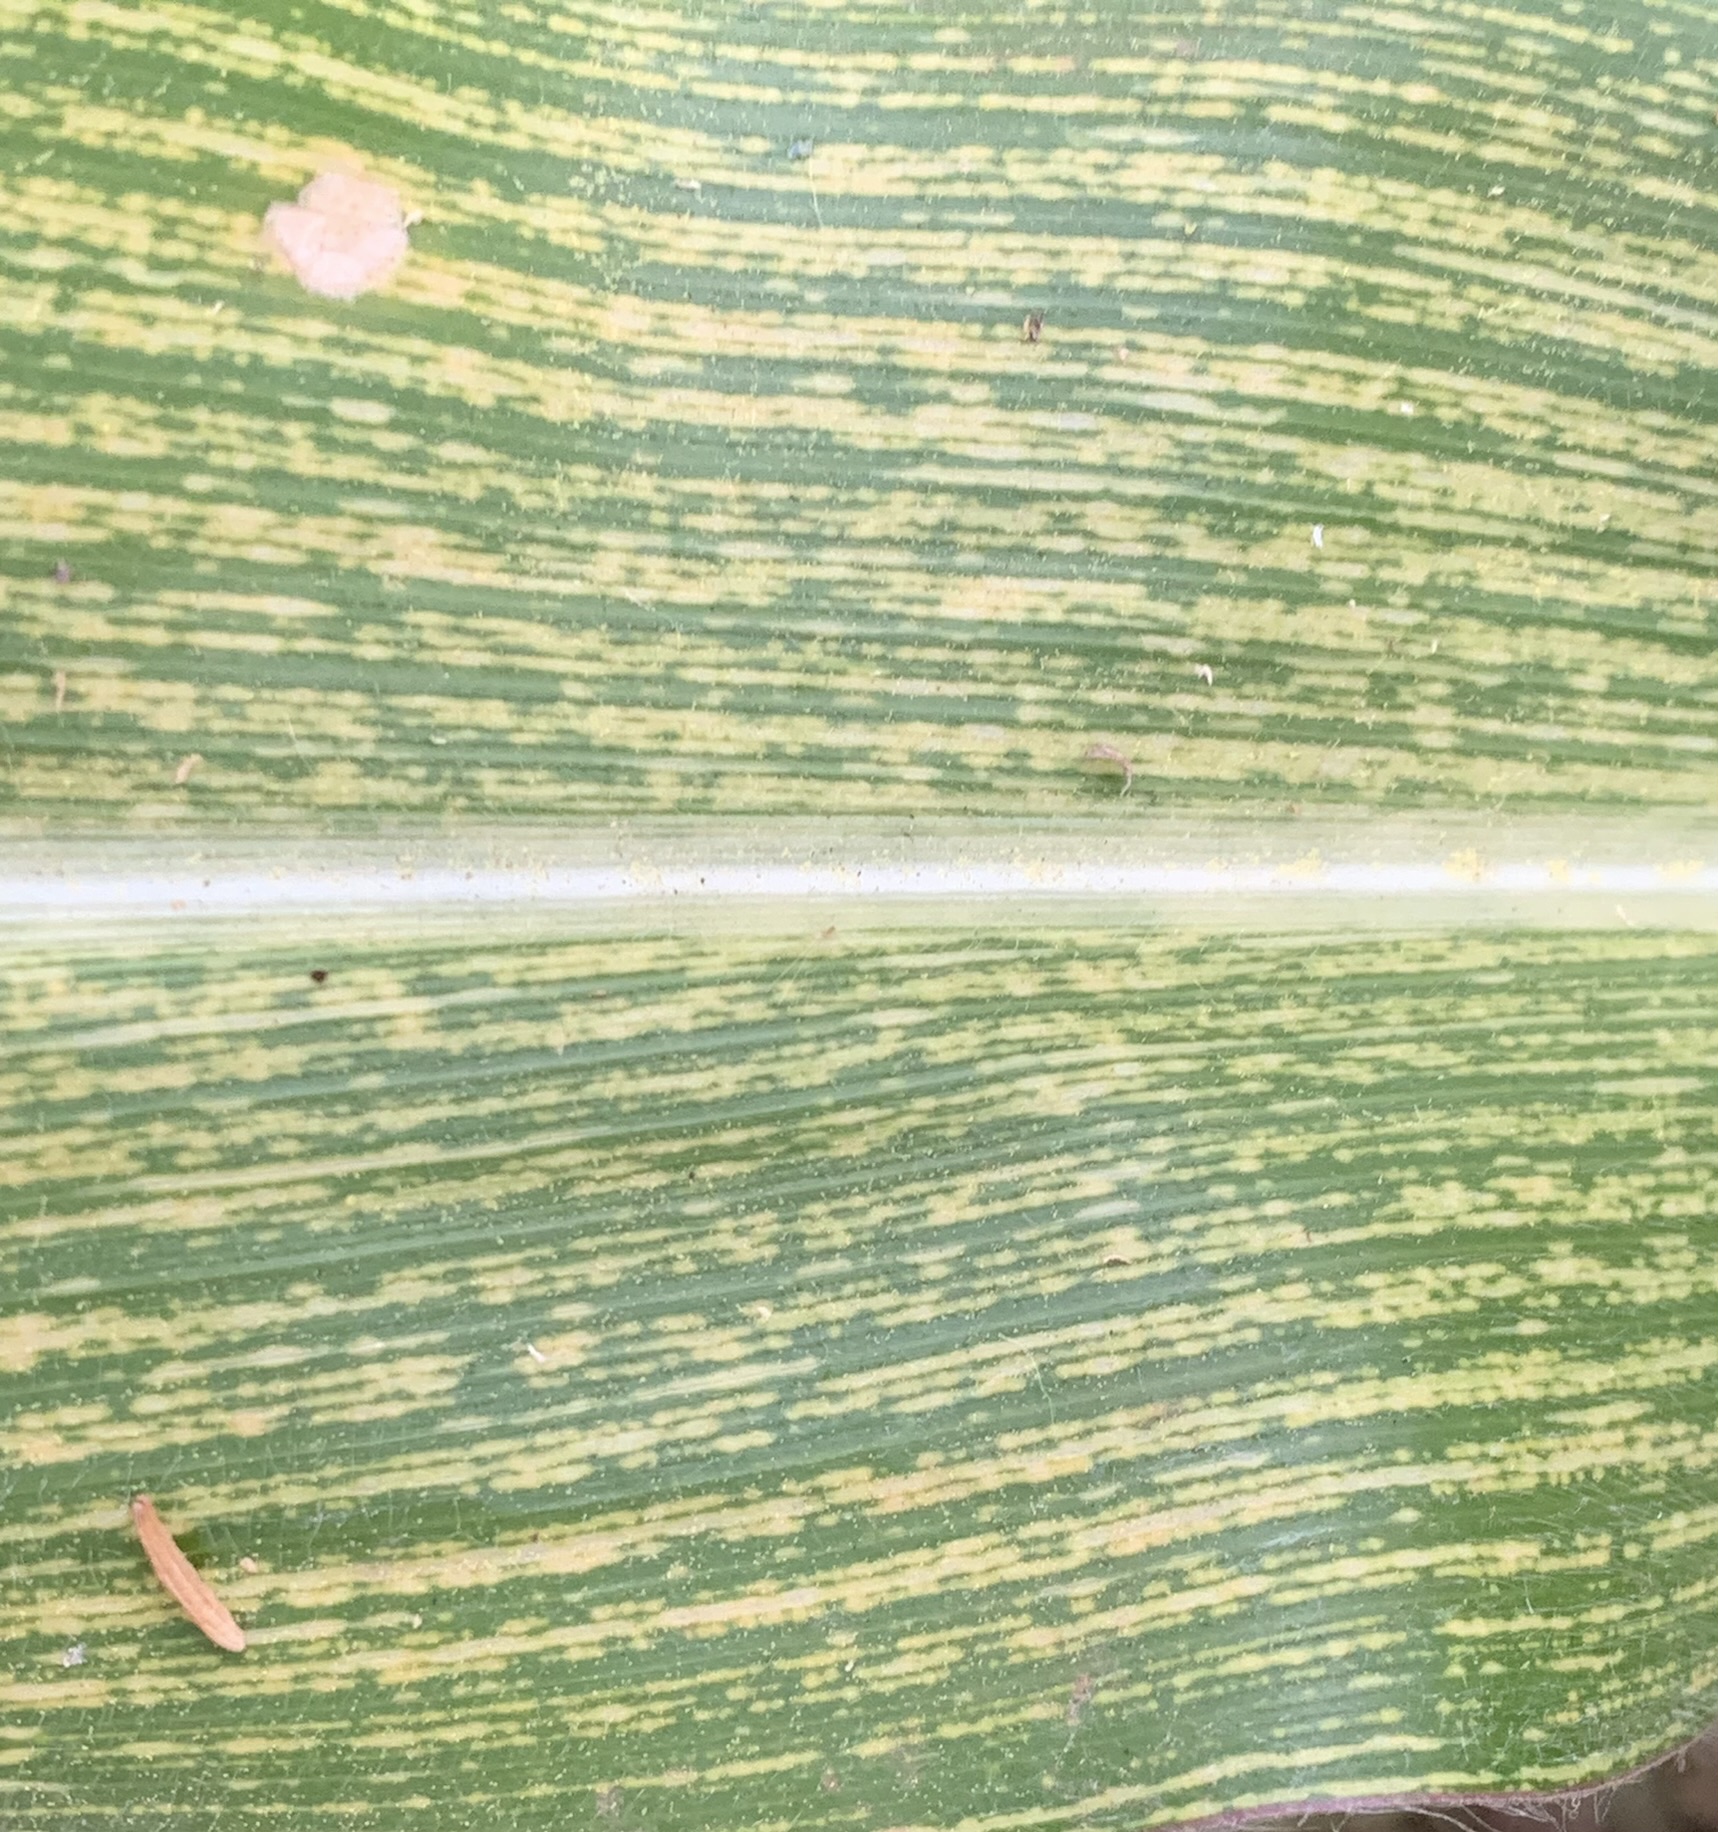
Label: MSV